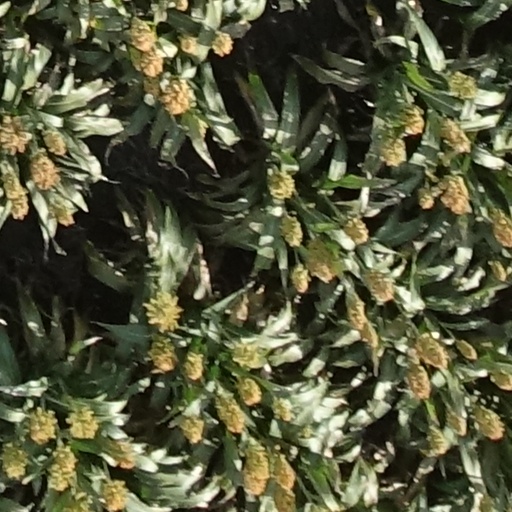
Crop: sorghum